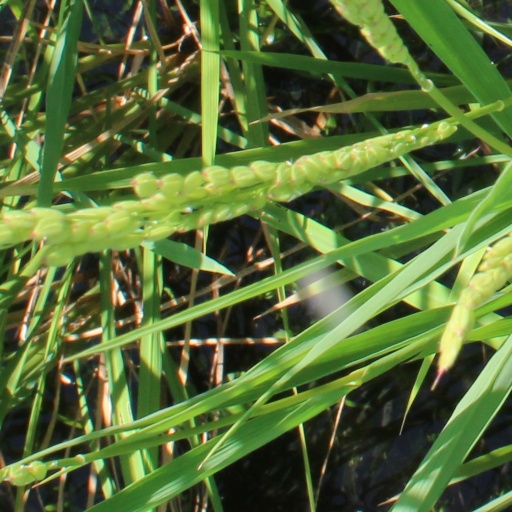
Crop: rice